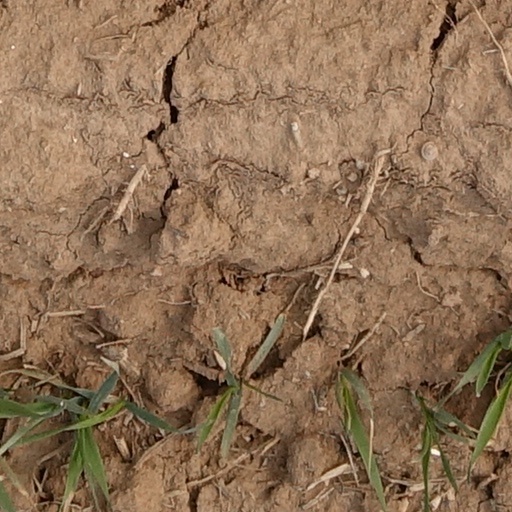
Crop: wheat